Midyat Limestone

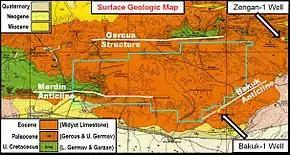
Mardin Anticline surface geologic map

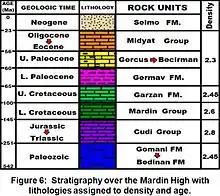
Stratigraphy over the Mardin High

The Midyat Limestone is located in the Midyat Group dominates the surface geology of the anticlinal structures of the Mardin High of southeastern Turkey. This Eocene aged light yellowish marly chalk was formed in a marine depositional environment near the continental shelf. Fossils such as echinoids and nummulites can be seen in the different sections of this limestone formation which can have a thickness between 300 and 400 meters.